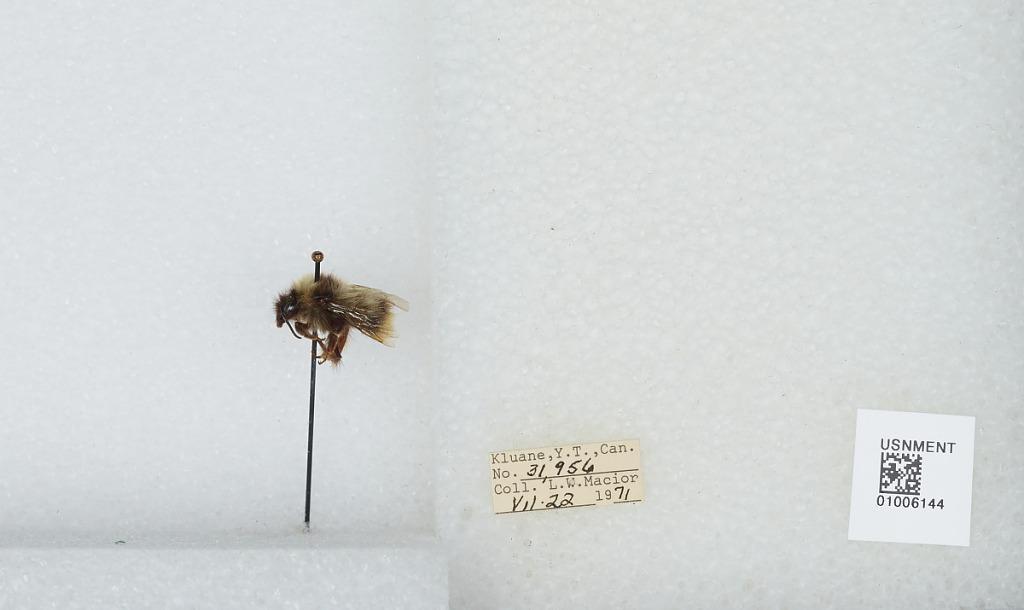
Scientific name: Bombus (Pyrobombus) frigidus Smith
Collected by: L. Macior
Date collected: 1971-7-22
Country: Canada
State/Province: Yukon Territory
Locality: Kluane
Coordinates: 60.75, -139.5